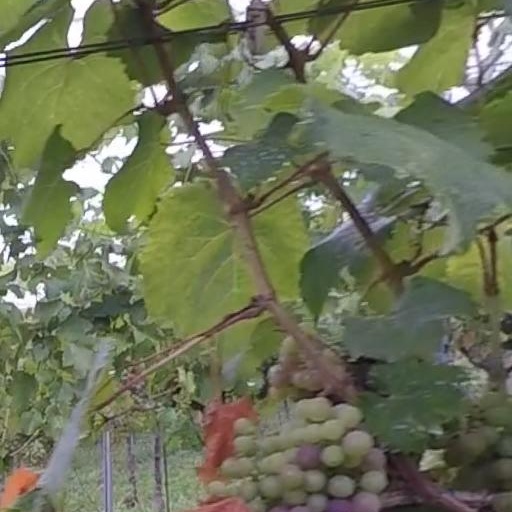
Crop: grape